Heroes and Villains

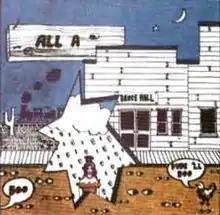
Frank Holmes' illustration for the song: "The rain of bullets eventually brought her down".

Artist Frank Holmes, who designed the "Smile" cover artwork, created an illustration that was inspired by the song's lyrics: "The rain of bullets that eventually brought her down". Along with several other drawings, it was planned to be included within a booklet packaged with the "Smile" LP. Holmes shared a summary of his design choices in Domenic Priore's 2005 book "Smile: The Story of Brian Wilson's Lost Masterpiece". Holmes recalled of the illustration, "the poultry in the right corner is saying, 'Dude'll do,' a reference to a line in the original lyrics: 'She was unafraid of what a dude’ll do in a town full of heroes and villains.' Van Dyke tells me that Brian saw that image and actually got the other Beach Boys to change their singing to ‘Dude’ll do’, based on this. So there's a case of the drawing definitely influencing the work."